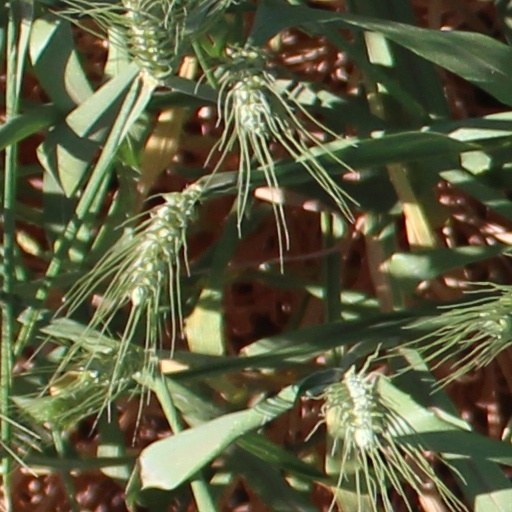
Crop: wheat